British Rail Class 455

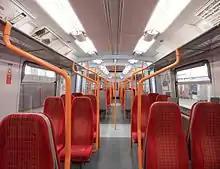
Interior of a former trailer from a South West Trains refurbished Class 455/7

The Class 455/7 units were built in 1984–1985. There are 43 four-car units, all allocated to South Western Railway at Wimbledon depot. They differ from the Class 455/8 in having a revised front end (air horns relocated next to the coupler and revised headlamp clusters) that was later used on and units.